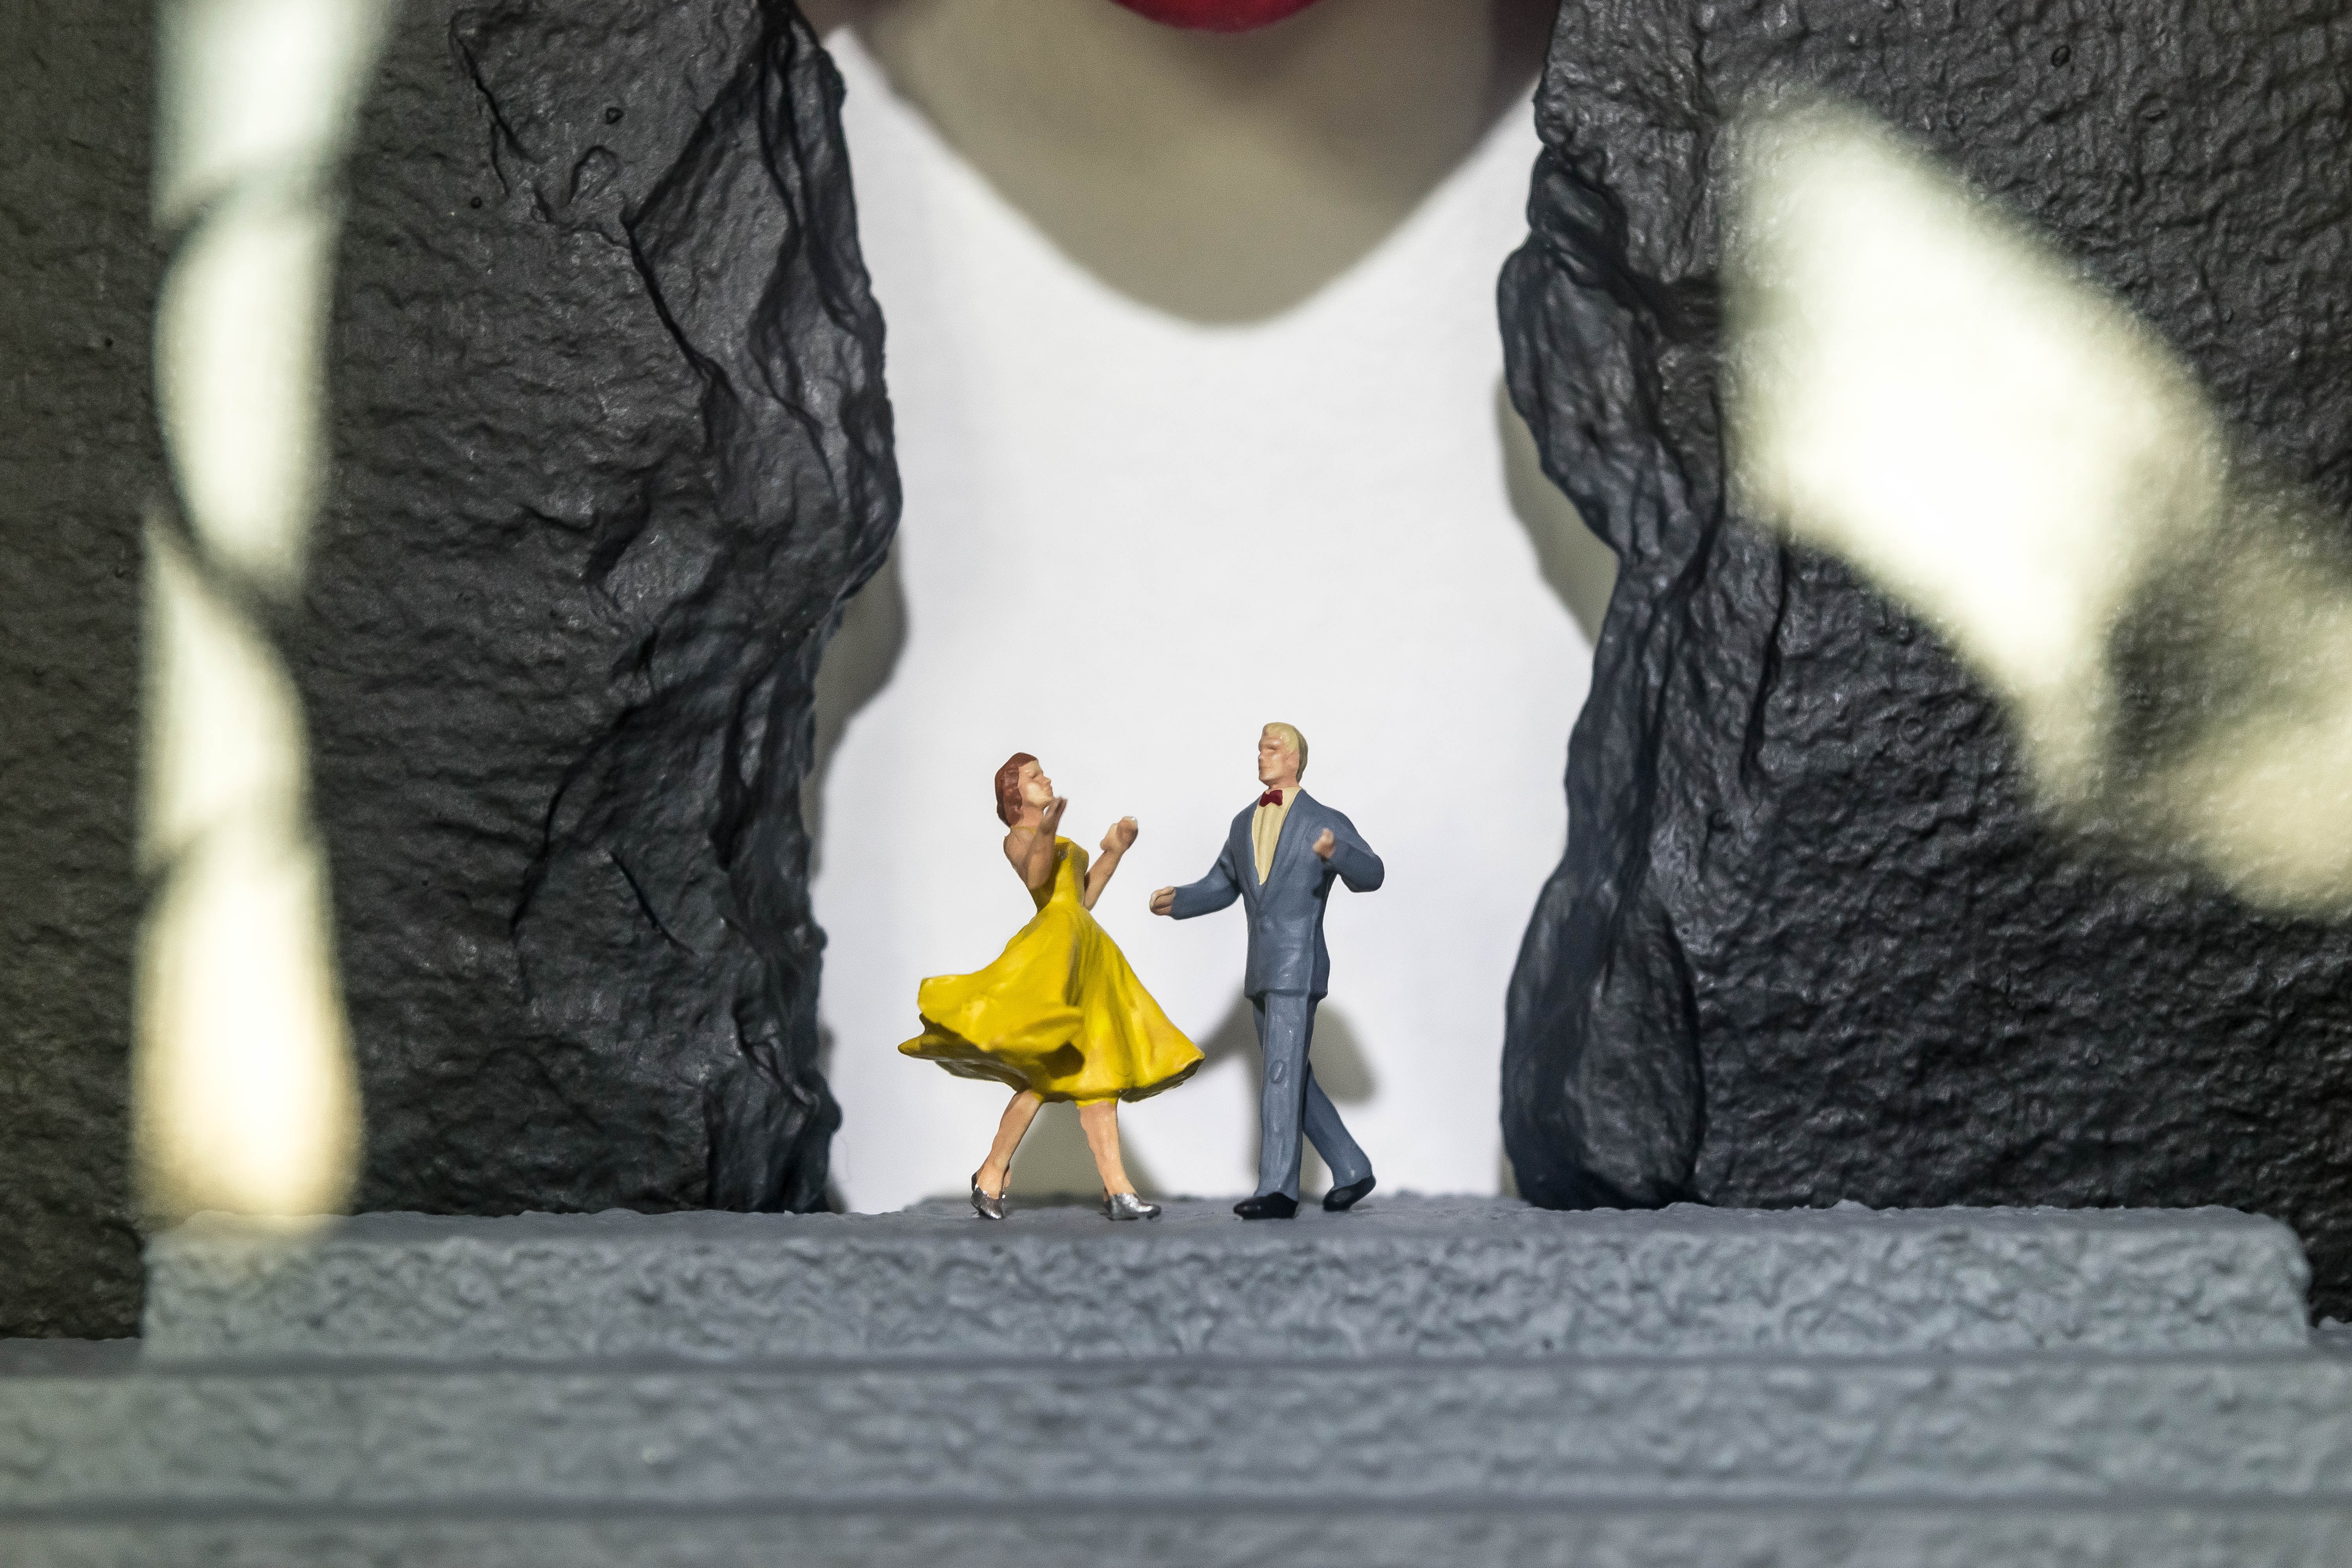
love, dance, model, spring, color, romance, human, fashion, clothing, black, movement, miniature, dress, photograph, pair, image